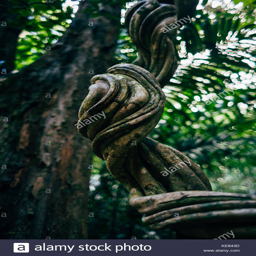
big twisted vine in a rainforest